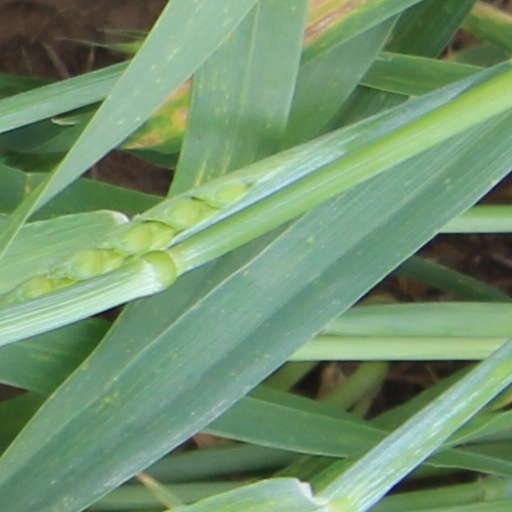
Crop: wheat